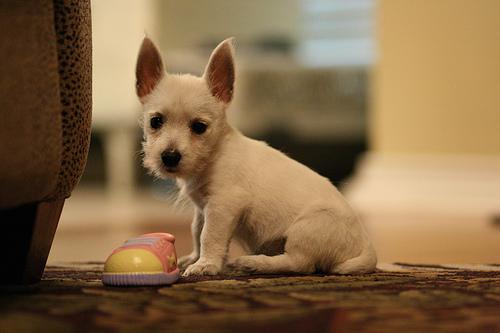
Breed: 237-n000095-toy_terrier